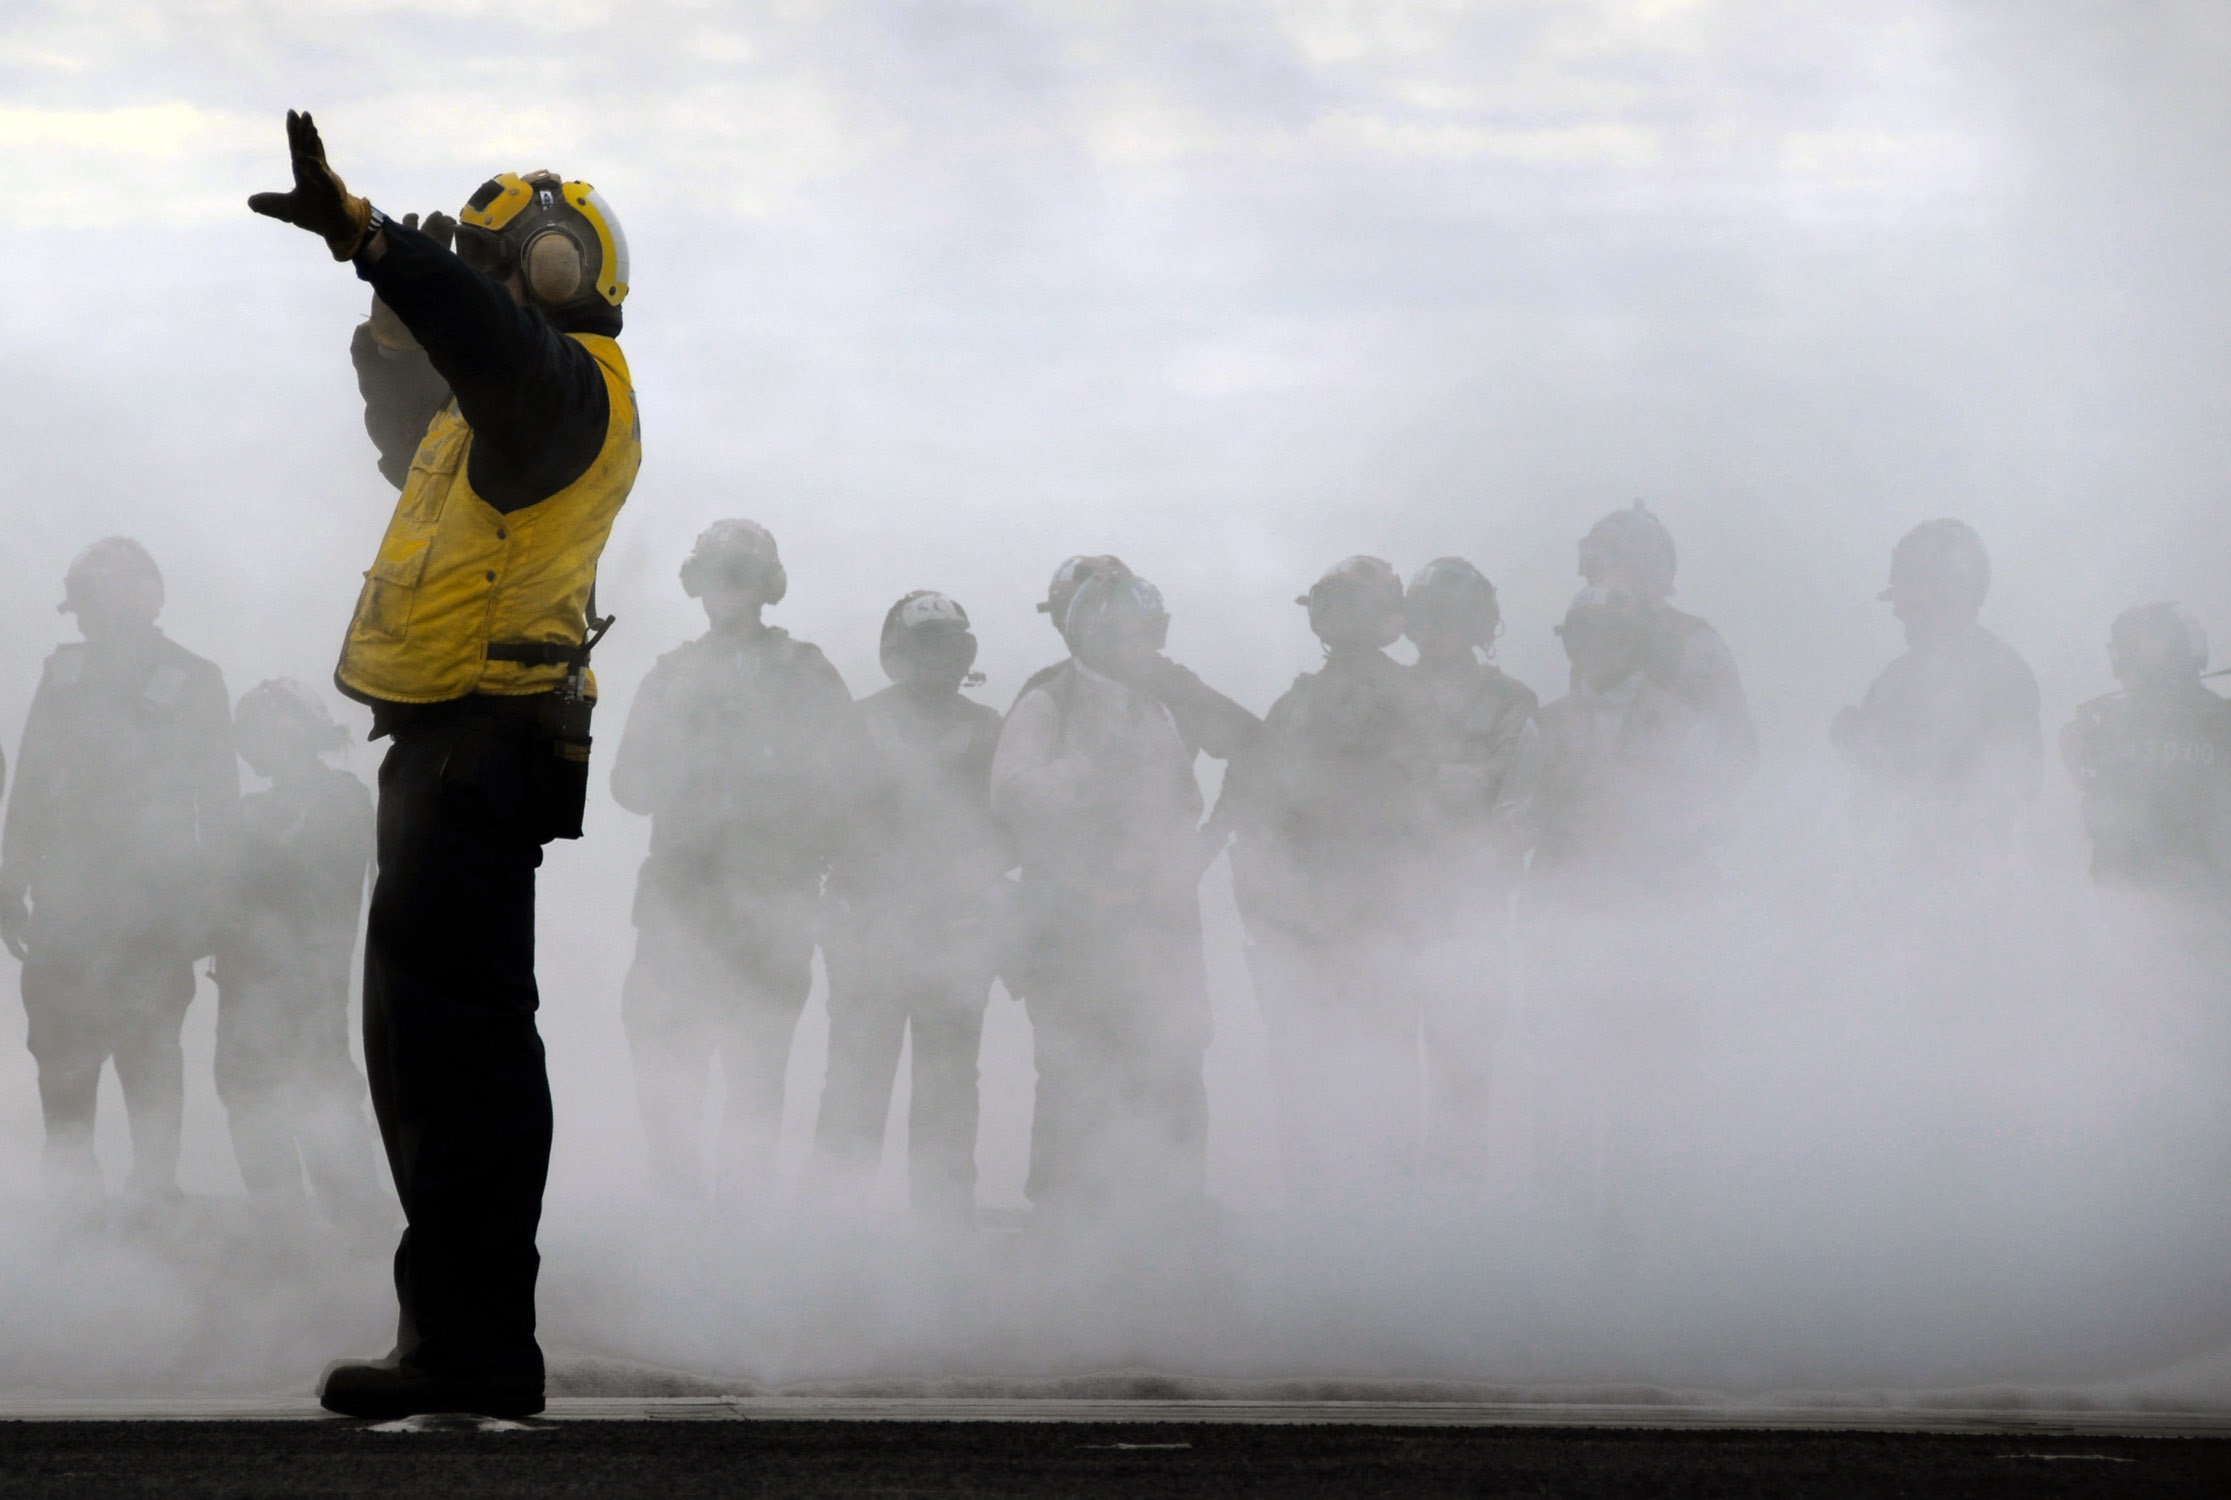
snow, winter, fog, fly, military, ice, weather, usa, mission, navy, crew, director, guide, jets, freezing, take off, aircraft carrier, directing, catapult, atmospheric phenomenon, atmosphere of earth